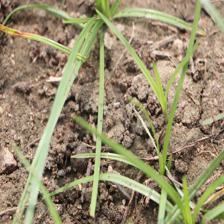
Label: Grass